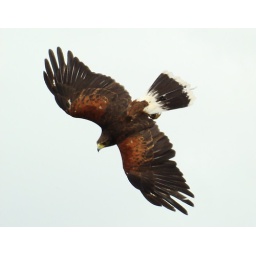
Lovely bird of prey very agile in the air and on the ground